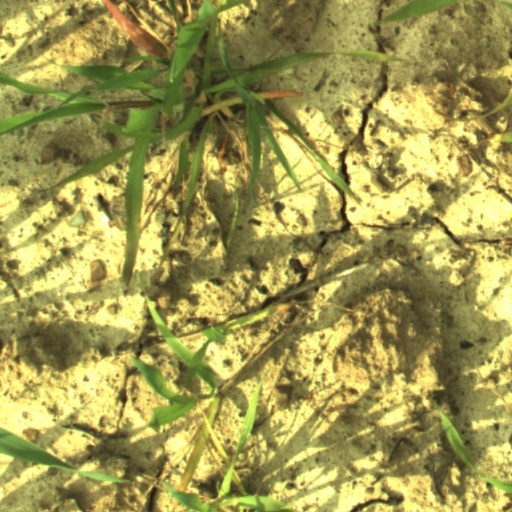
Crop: wheat